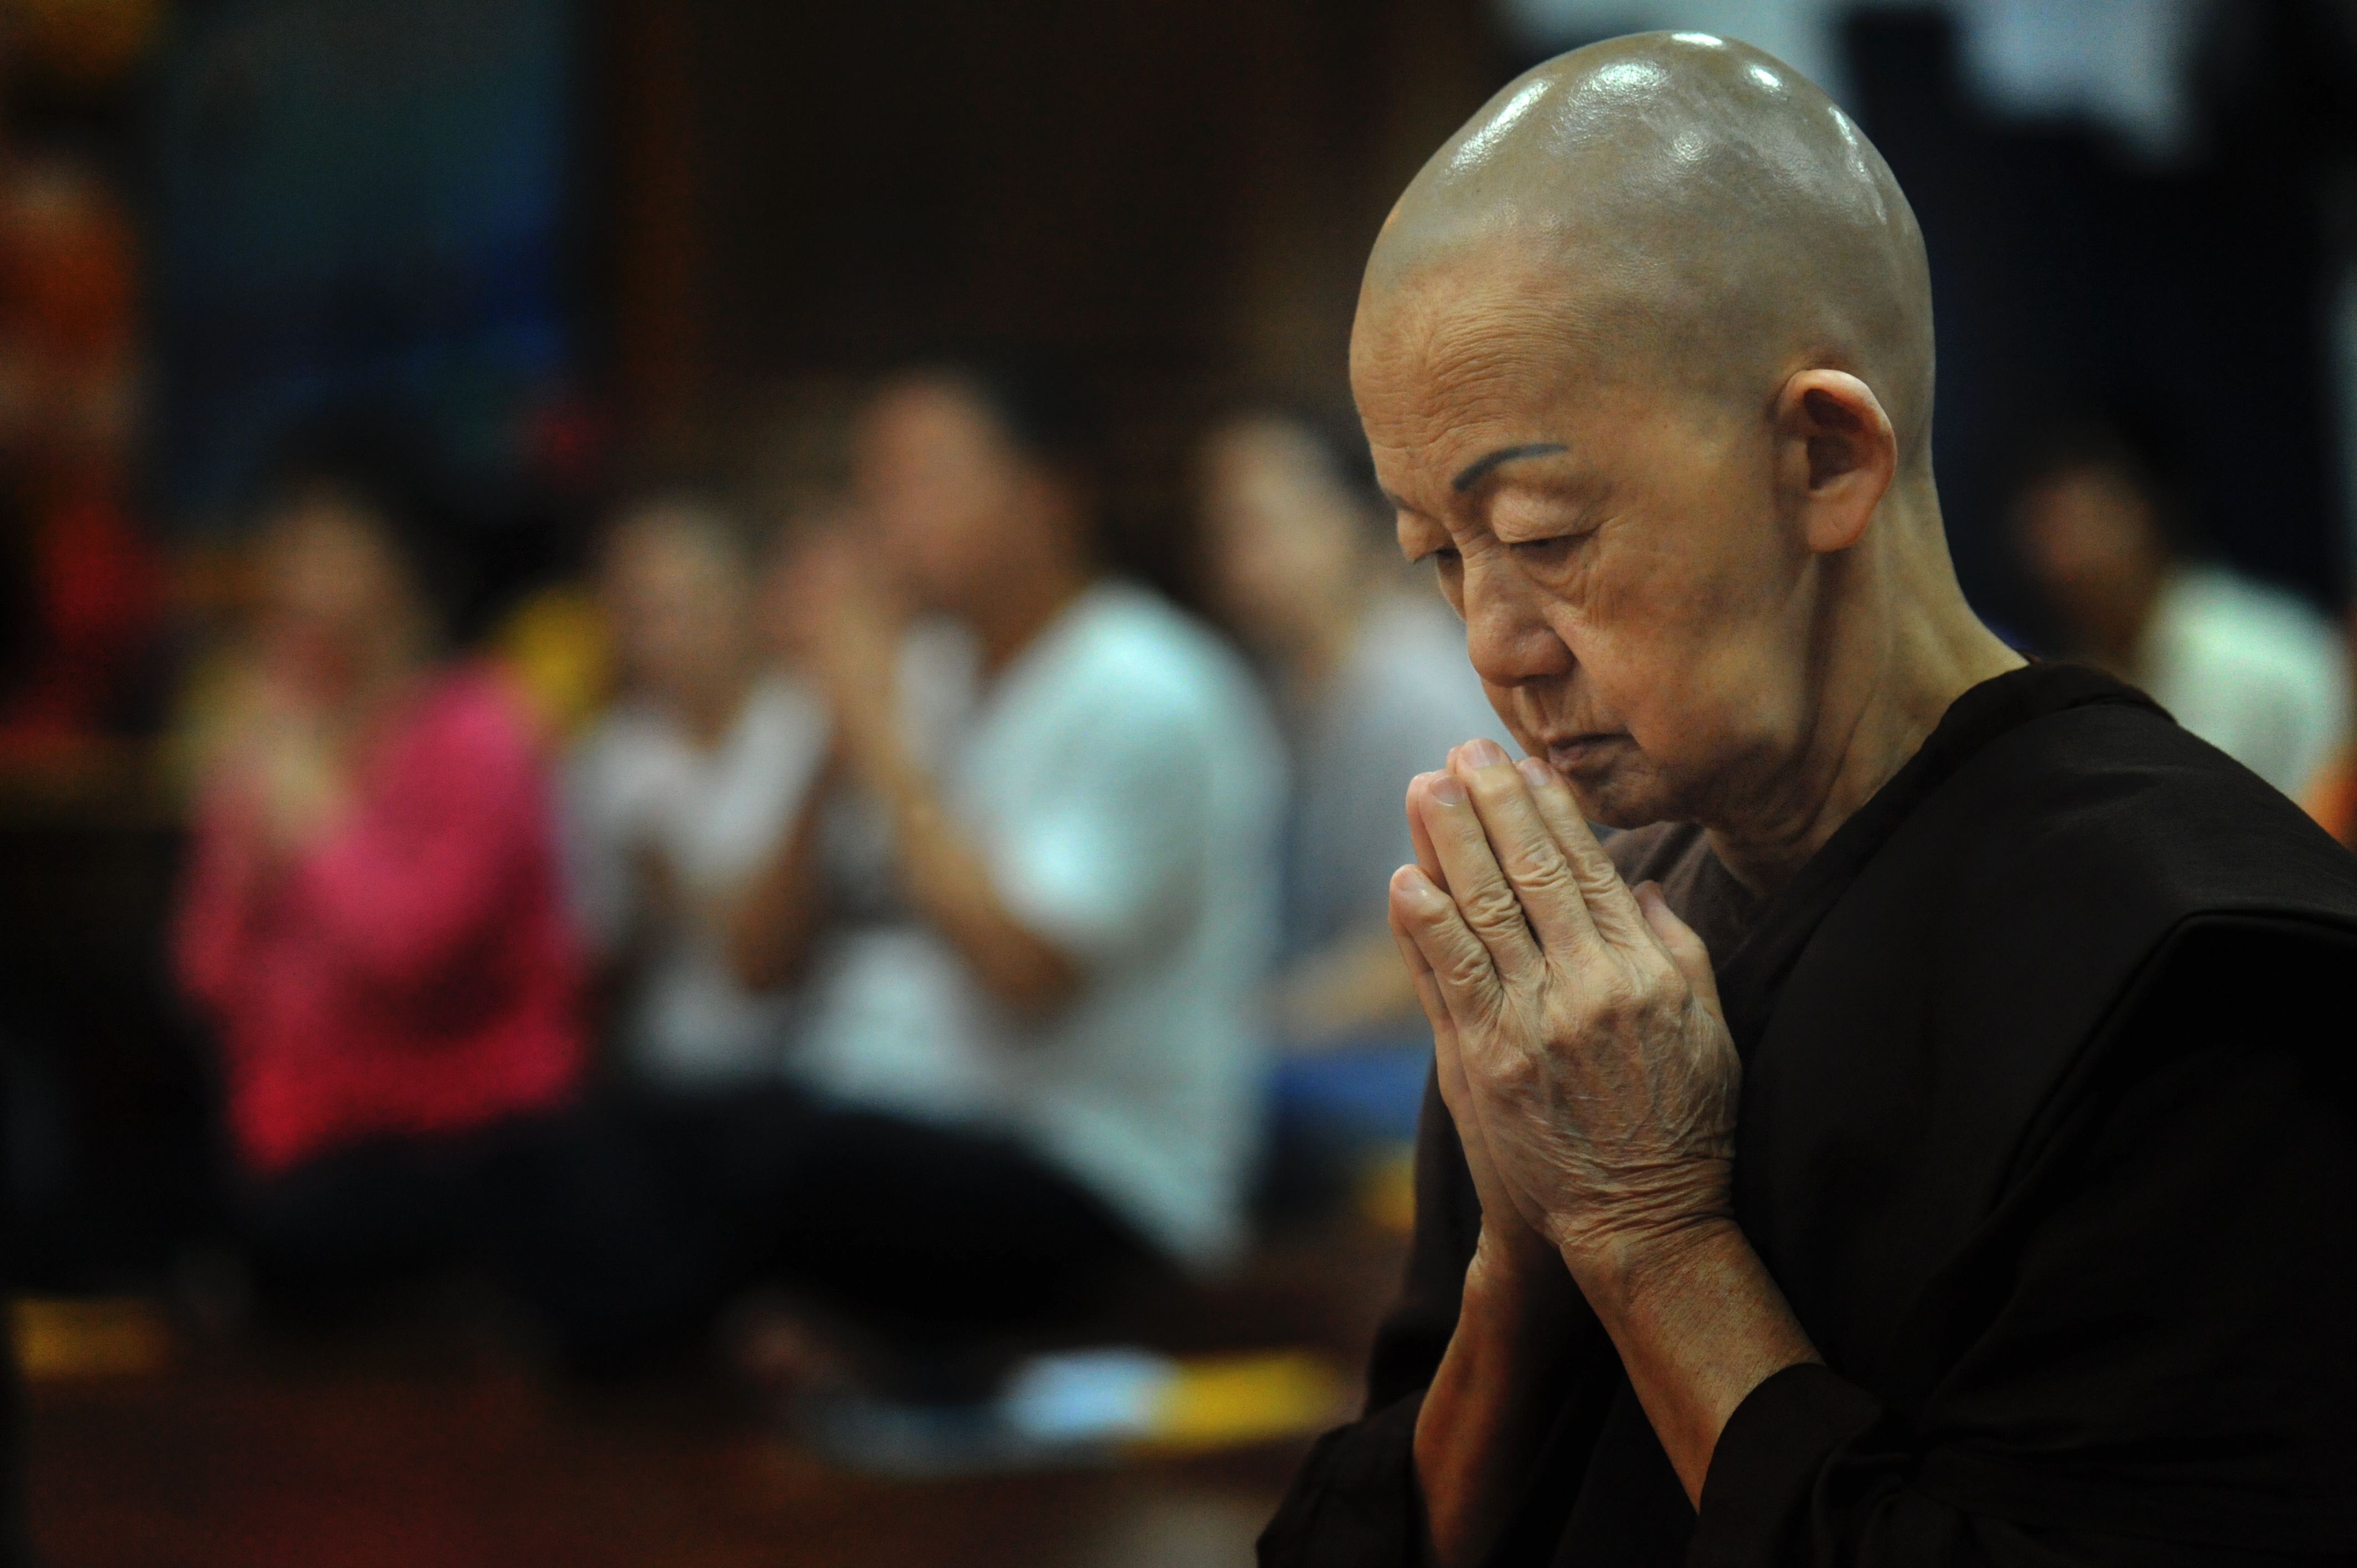
old, audience, buddhist, buddhism, religion, nun, religious, temple, sports, monastery, aging, worship, elderly, games, theravada buddhism, spirituality, theravada, monastic, respectful, old nun, anjali, pay homage, pay respect